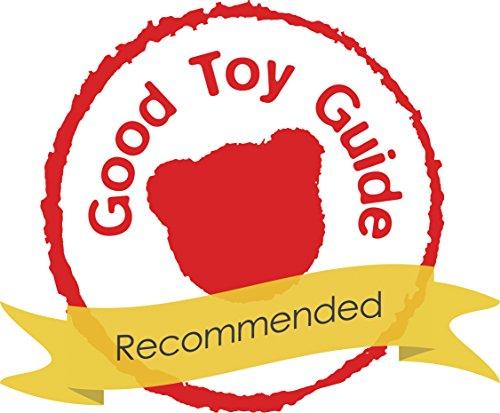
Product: Orchard Toys Rocket Game, Children's, Multi, One Size
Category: Toys & Games | Games & Accessories | Board Games
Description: Educational game for 2-4 players.
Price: $12.54
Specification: ProductDimensions:2x8.7x10.2inches|ItemWeight:15.8ounces|ShippingWeight:1.06pounds(Viewshippingratesandpolicies)|DomesticShipping:ItemcanbeshippedwithinU.S.|InternationalShipping:ThisitemcanbeshippedtoselectcountriesoutsideoftheU.S.LearnMore|ASIN:B0070W57L8|Itemmodelnumber:101655|Manufacturerrecommendedage:4-5years